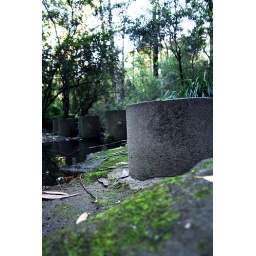
Some kinda stepping stone things behind my house in the bush.